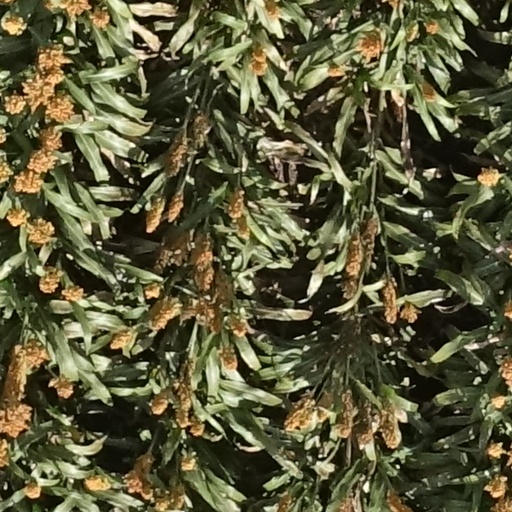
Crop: sorghum